Antonio Puesan

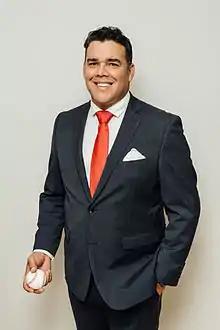
Antonio Puesán

Antonio José Silva Puesán (born 19 March 1974 in Caracas, Venezuela), professionally known as Antonio Puesán, is a baseball analyst, writer, television and radio personality based in Miami, Florida and a native of the Dominican Republic. He is a baseball analyst for "El Locker Room 1050" on ESPN Deportes Radio's WEPN 1050 AM. He also works as a digital creative strategist in marketing, focused on sports brands and events in social media.